Poularde

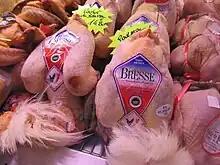
Poularde de Bresse

Poularde is a culinary term for a chicken that is at least 120 days old at the time of slaughter and fattened with a rich diet that delays egg production. In the past it was common to spay the chickens early in life to ensure desirable meat quality, similar to the castration of a capon.